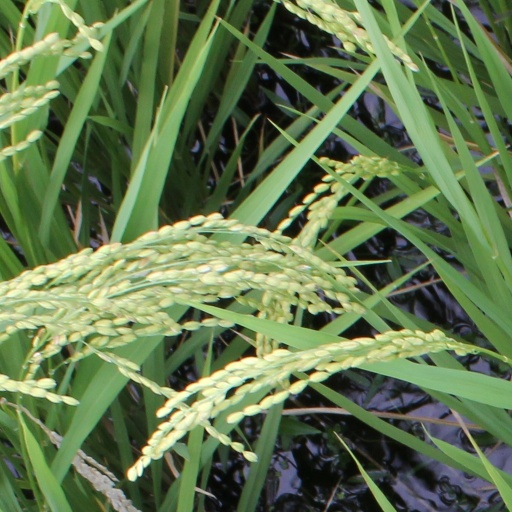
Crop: rice